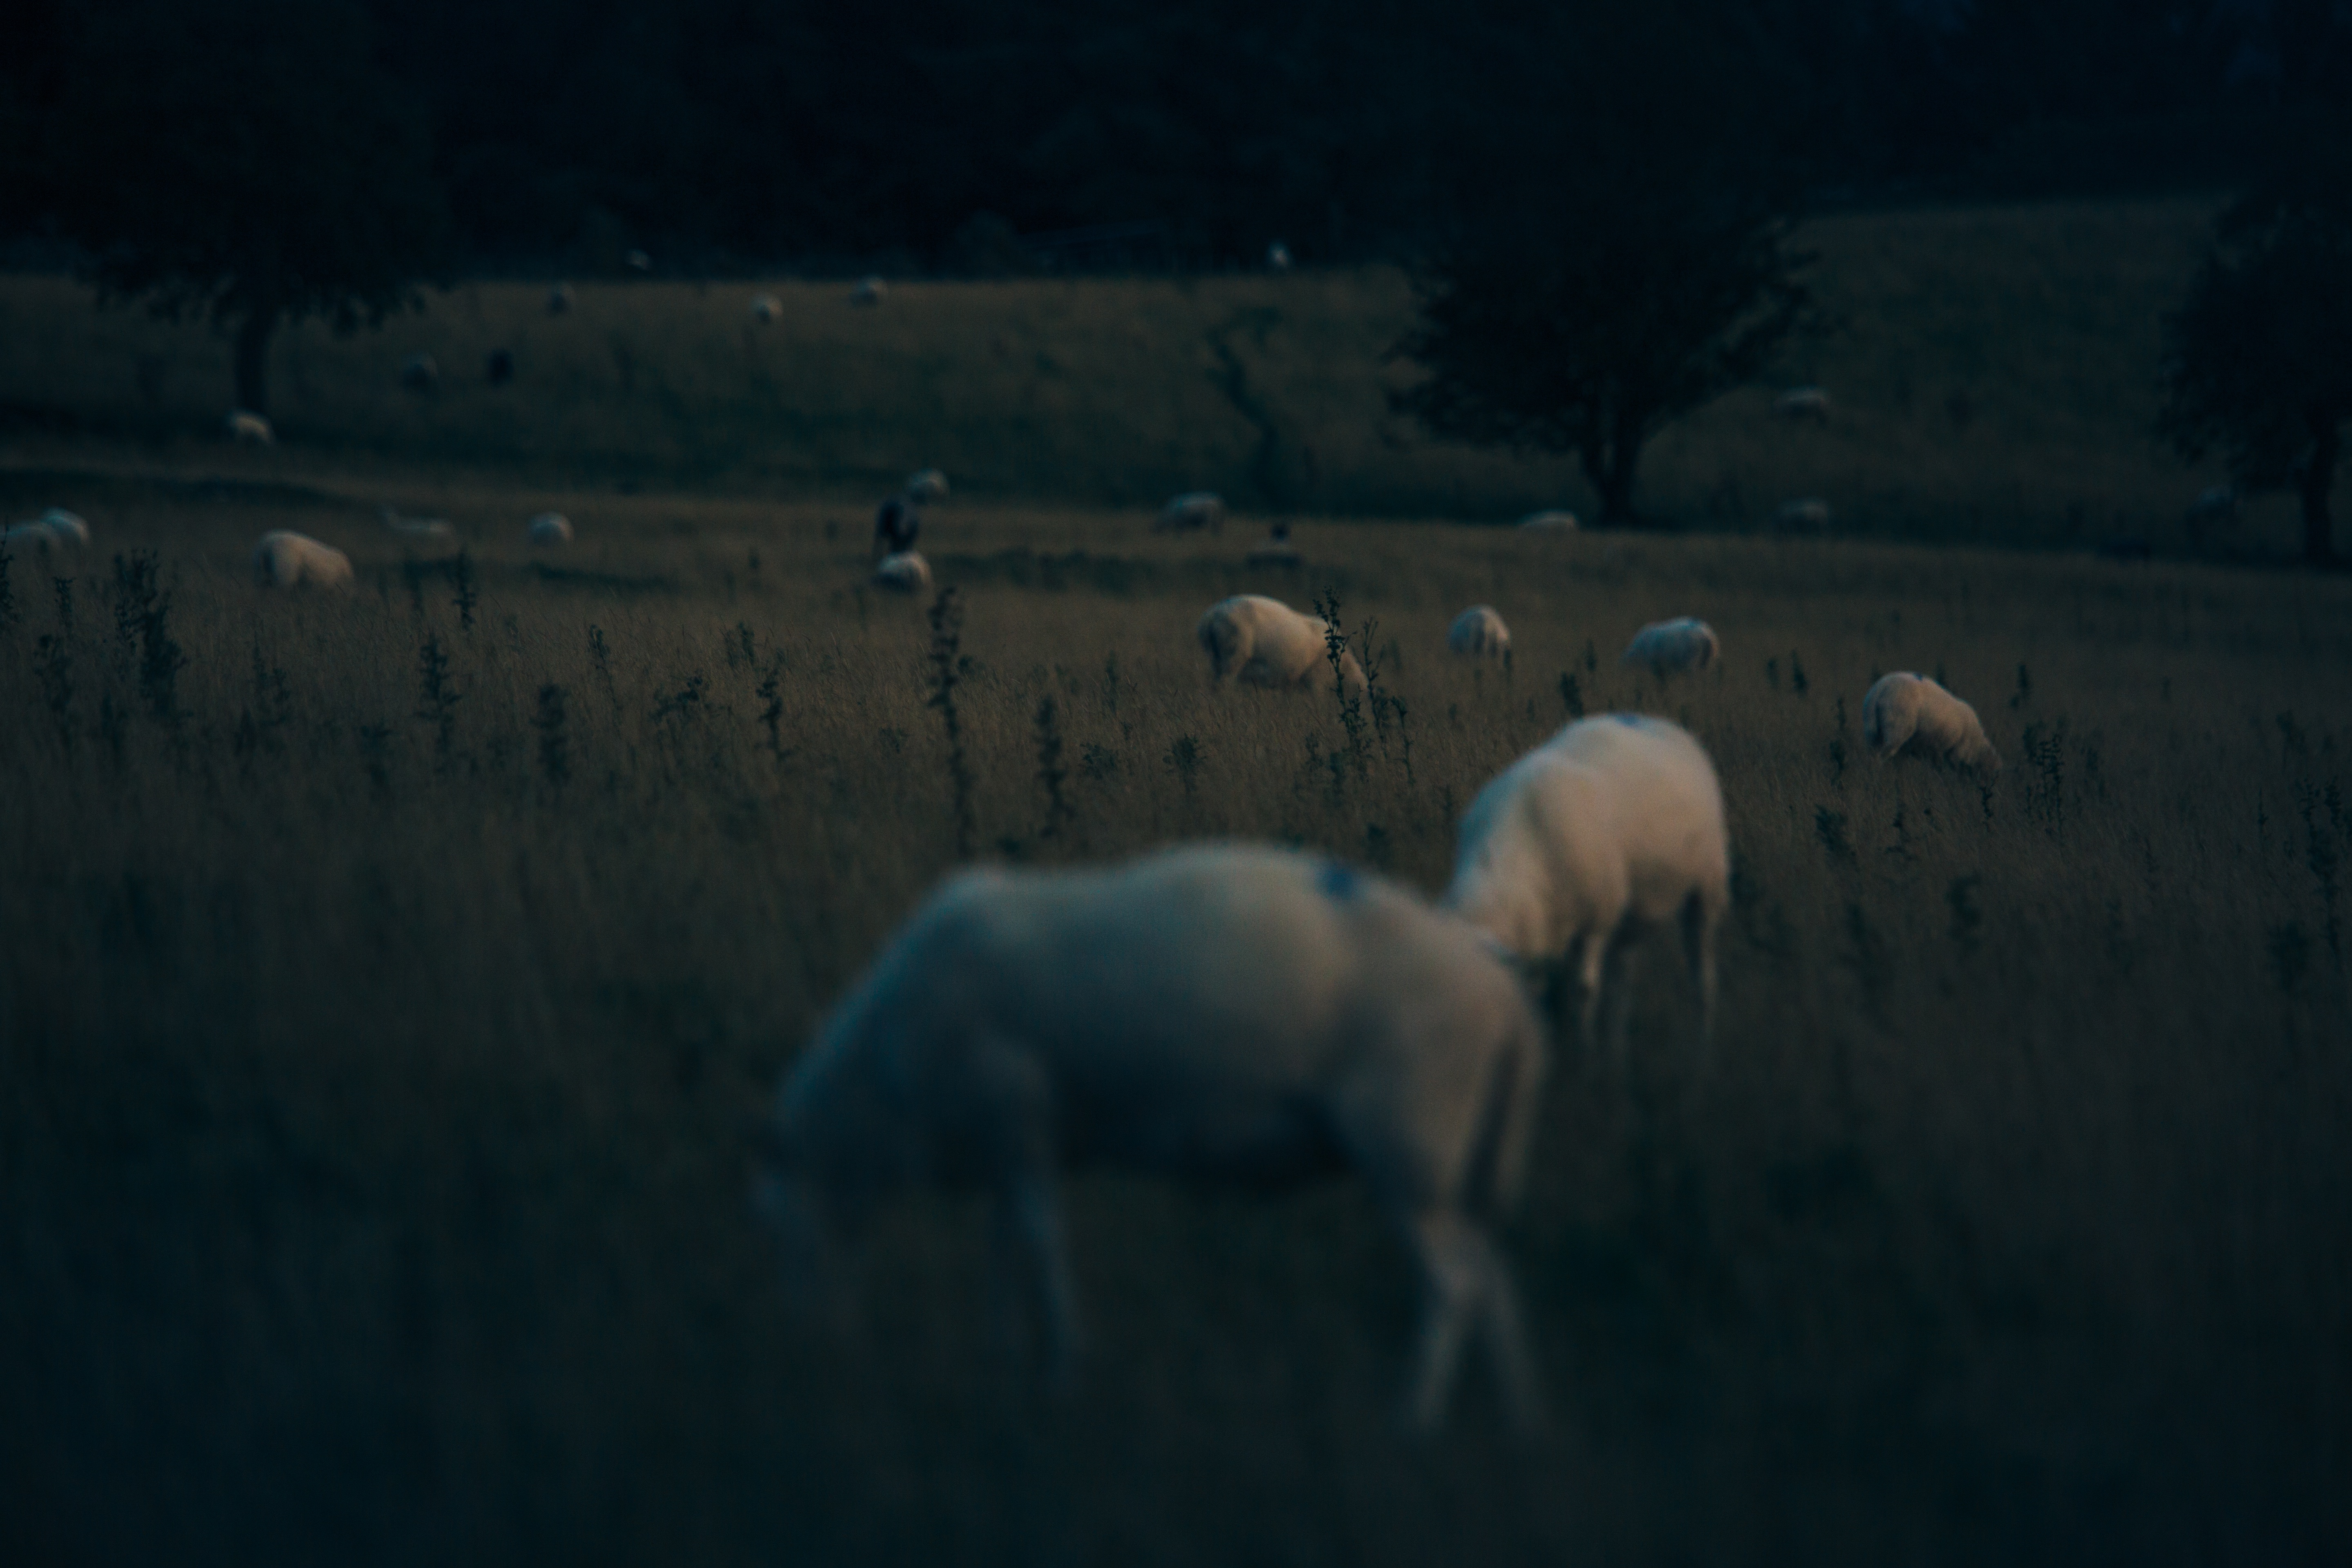
deer, sheep, darkness, sheeps